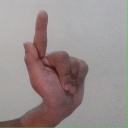
अक्षर: ळ